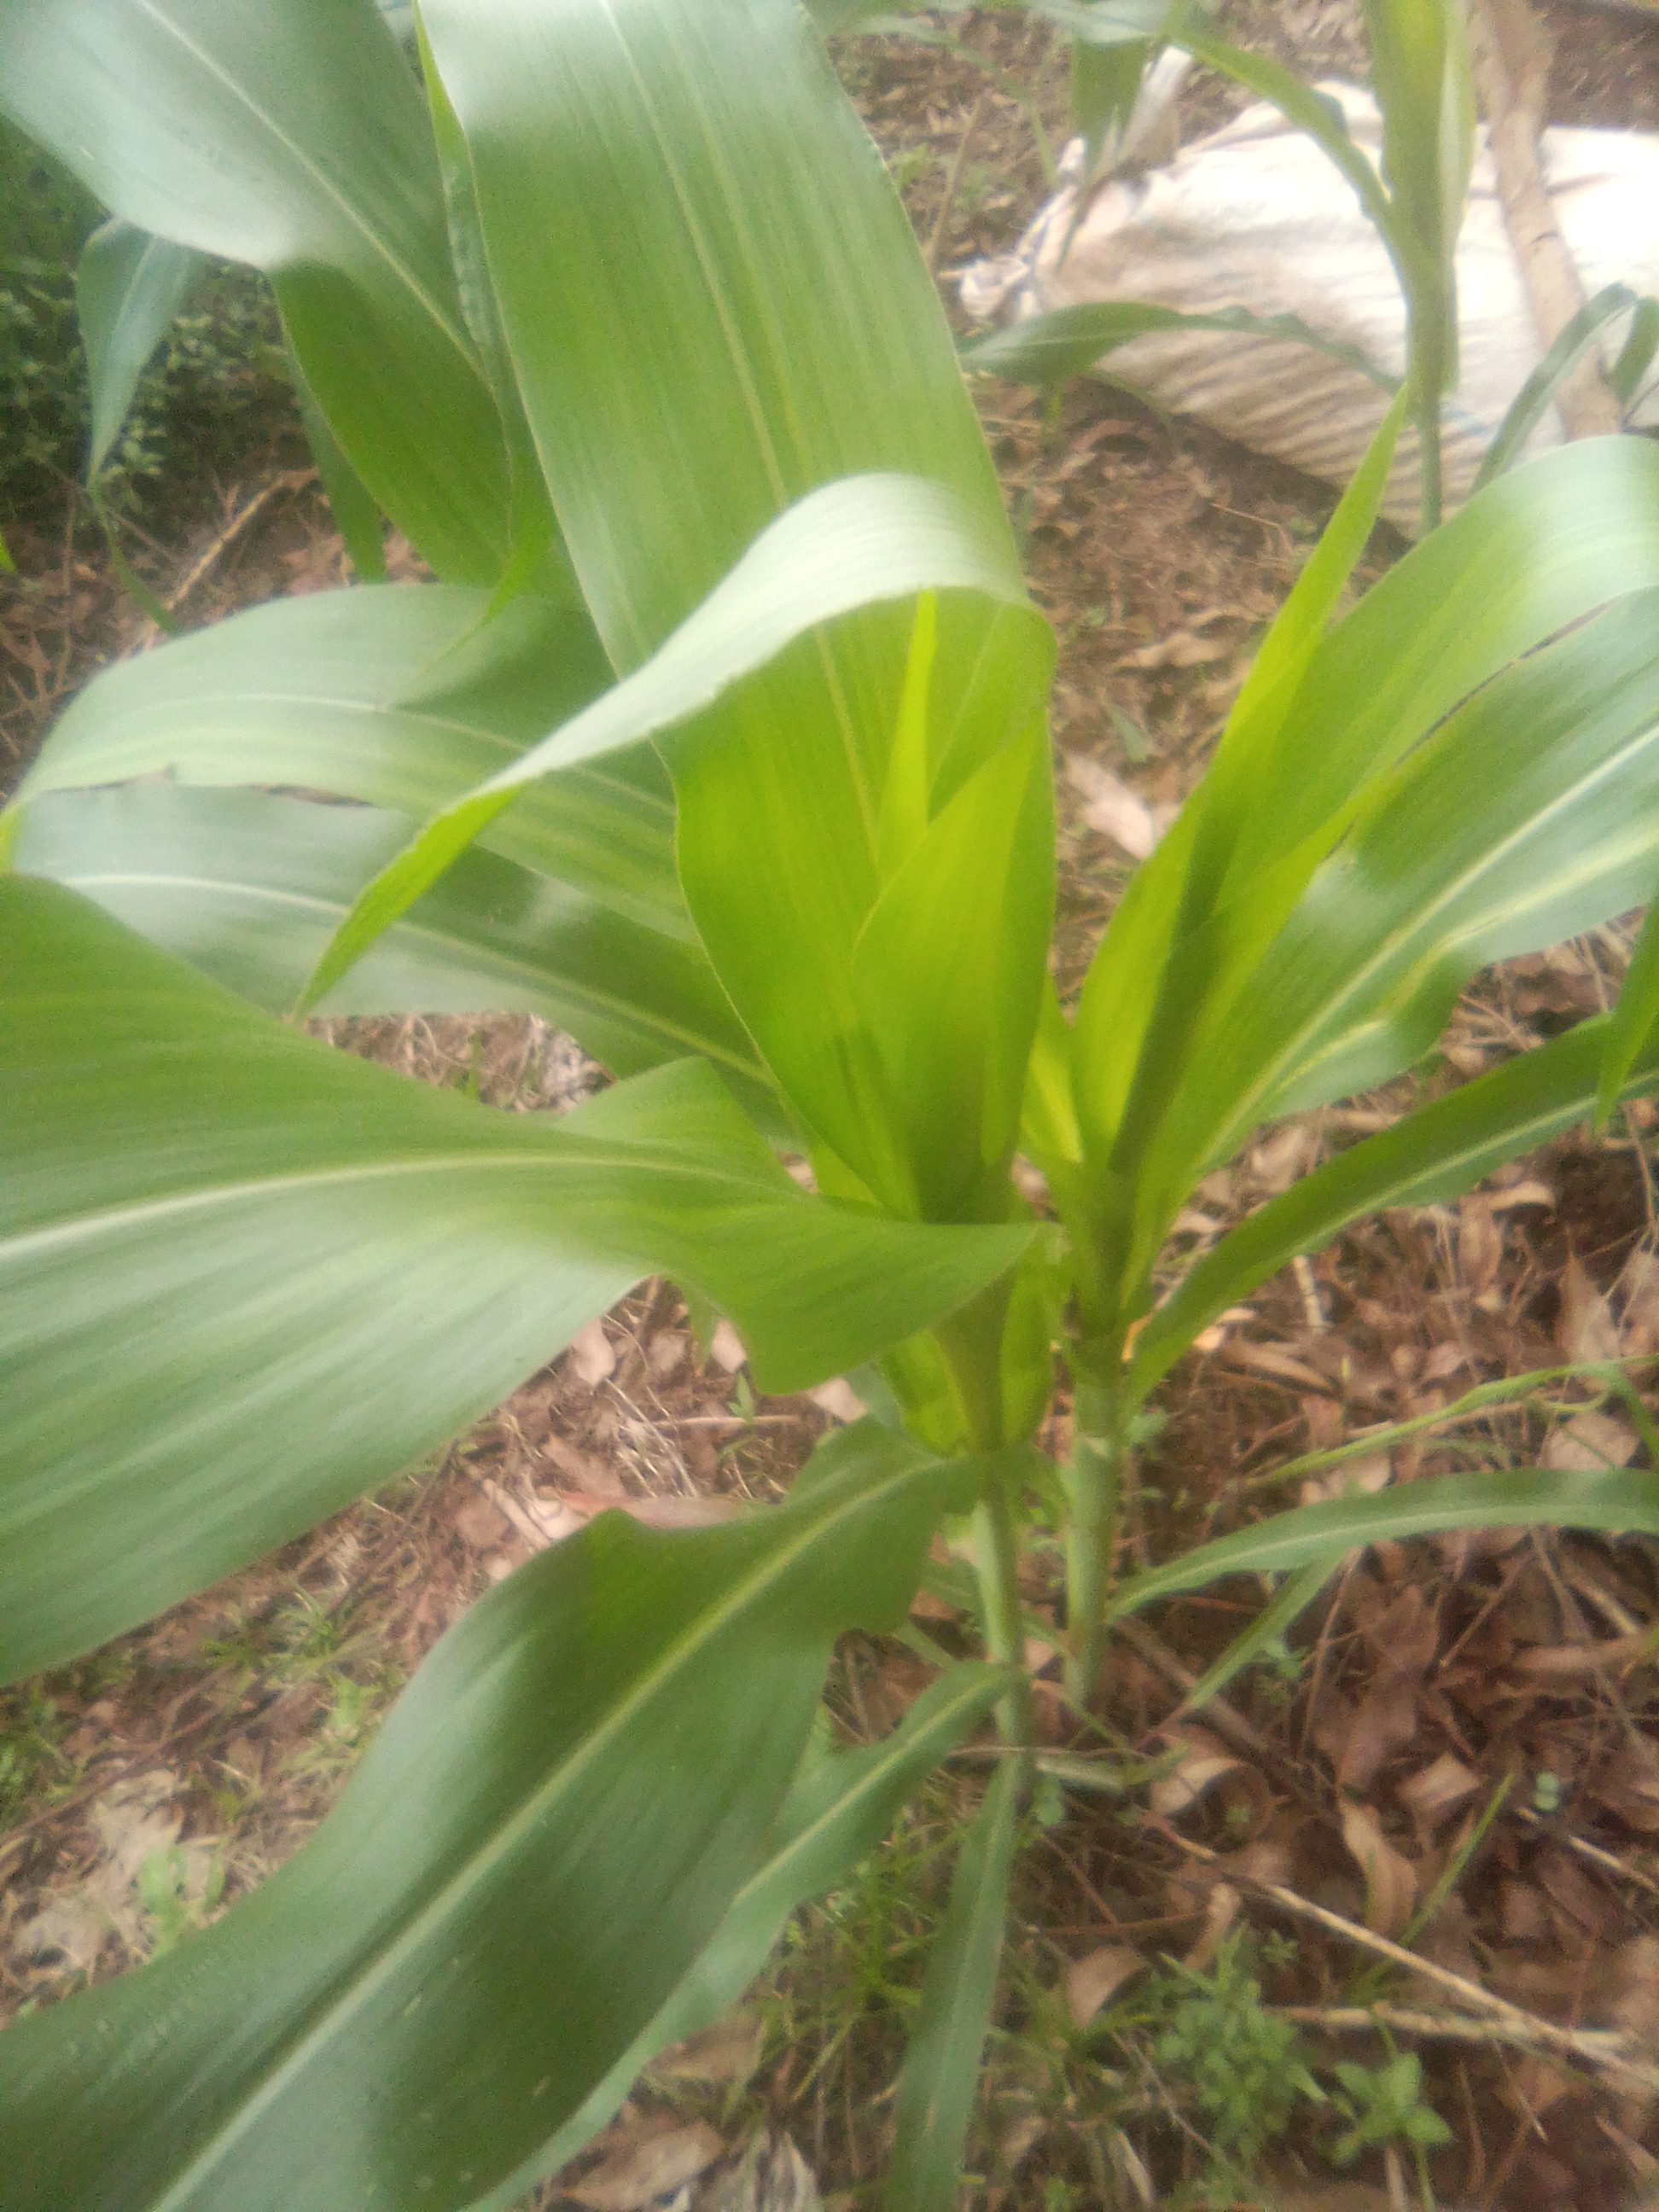
Label: healthy